Tanyard Creek (Arkansas)

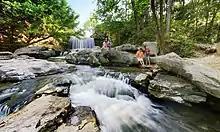
Tanyard Creek waterfall.

Tanyard Creek is a stream in Benton County in northwest Arkansas. It is a tributary of Little Sugar Creek in the Bella Vista resort region of northwest Benton County.